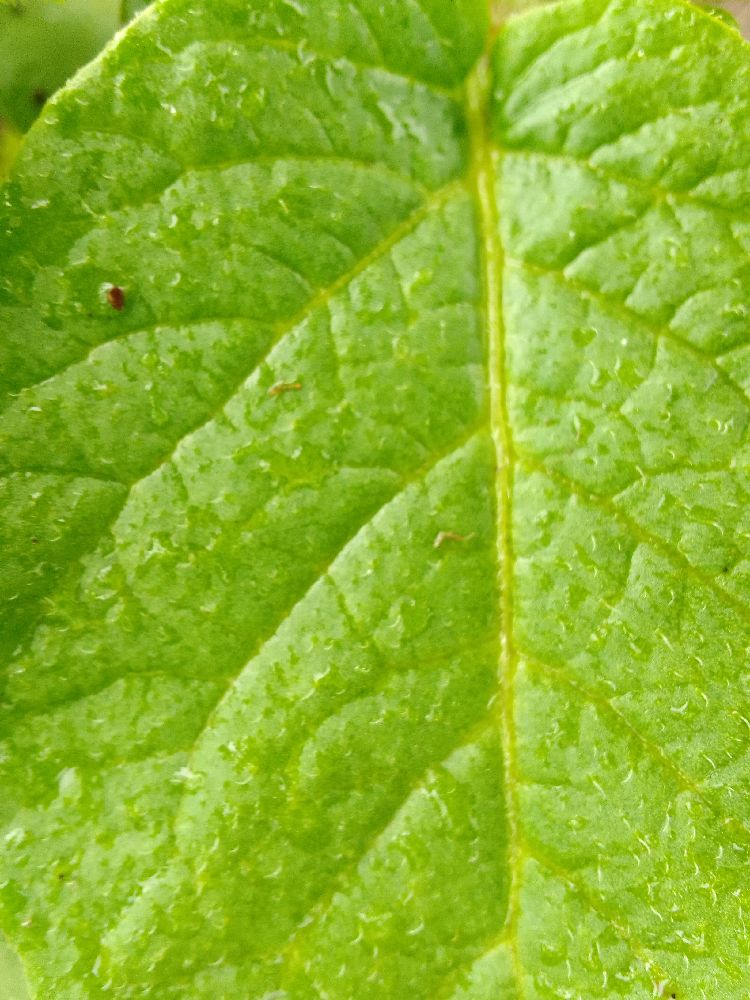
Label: Healthy